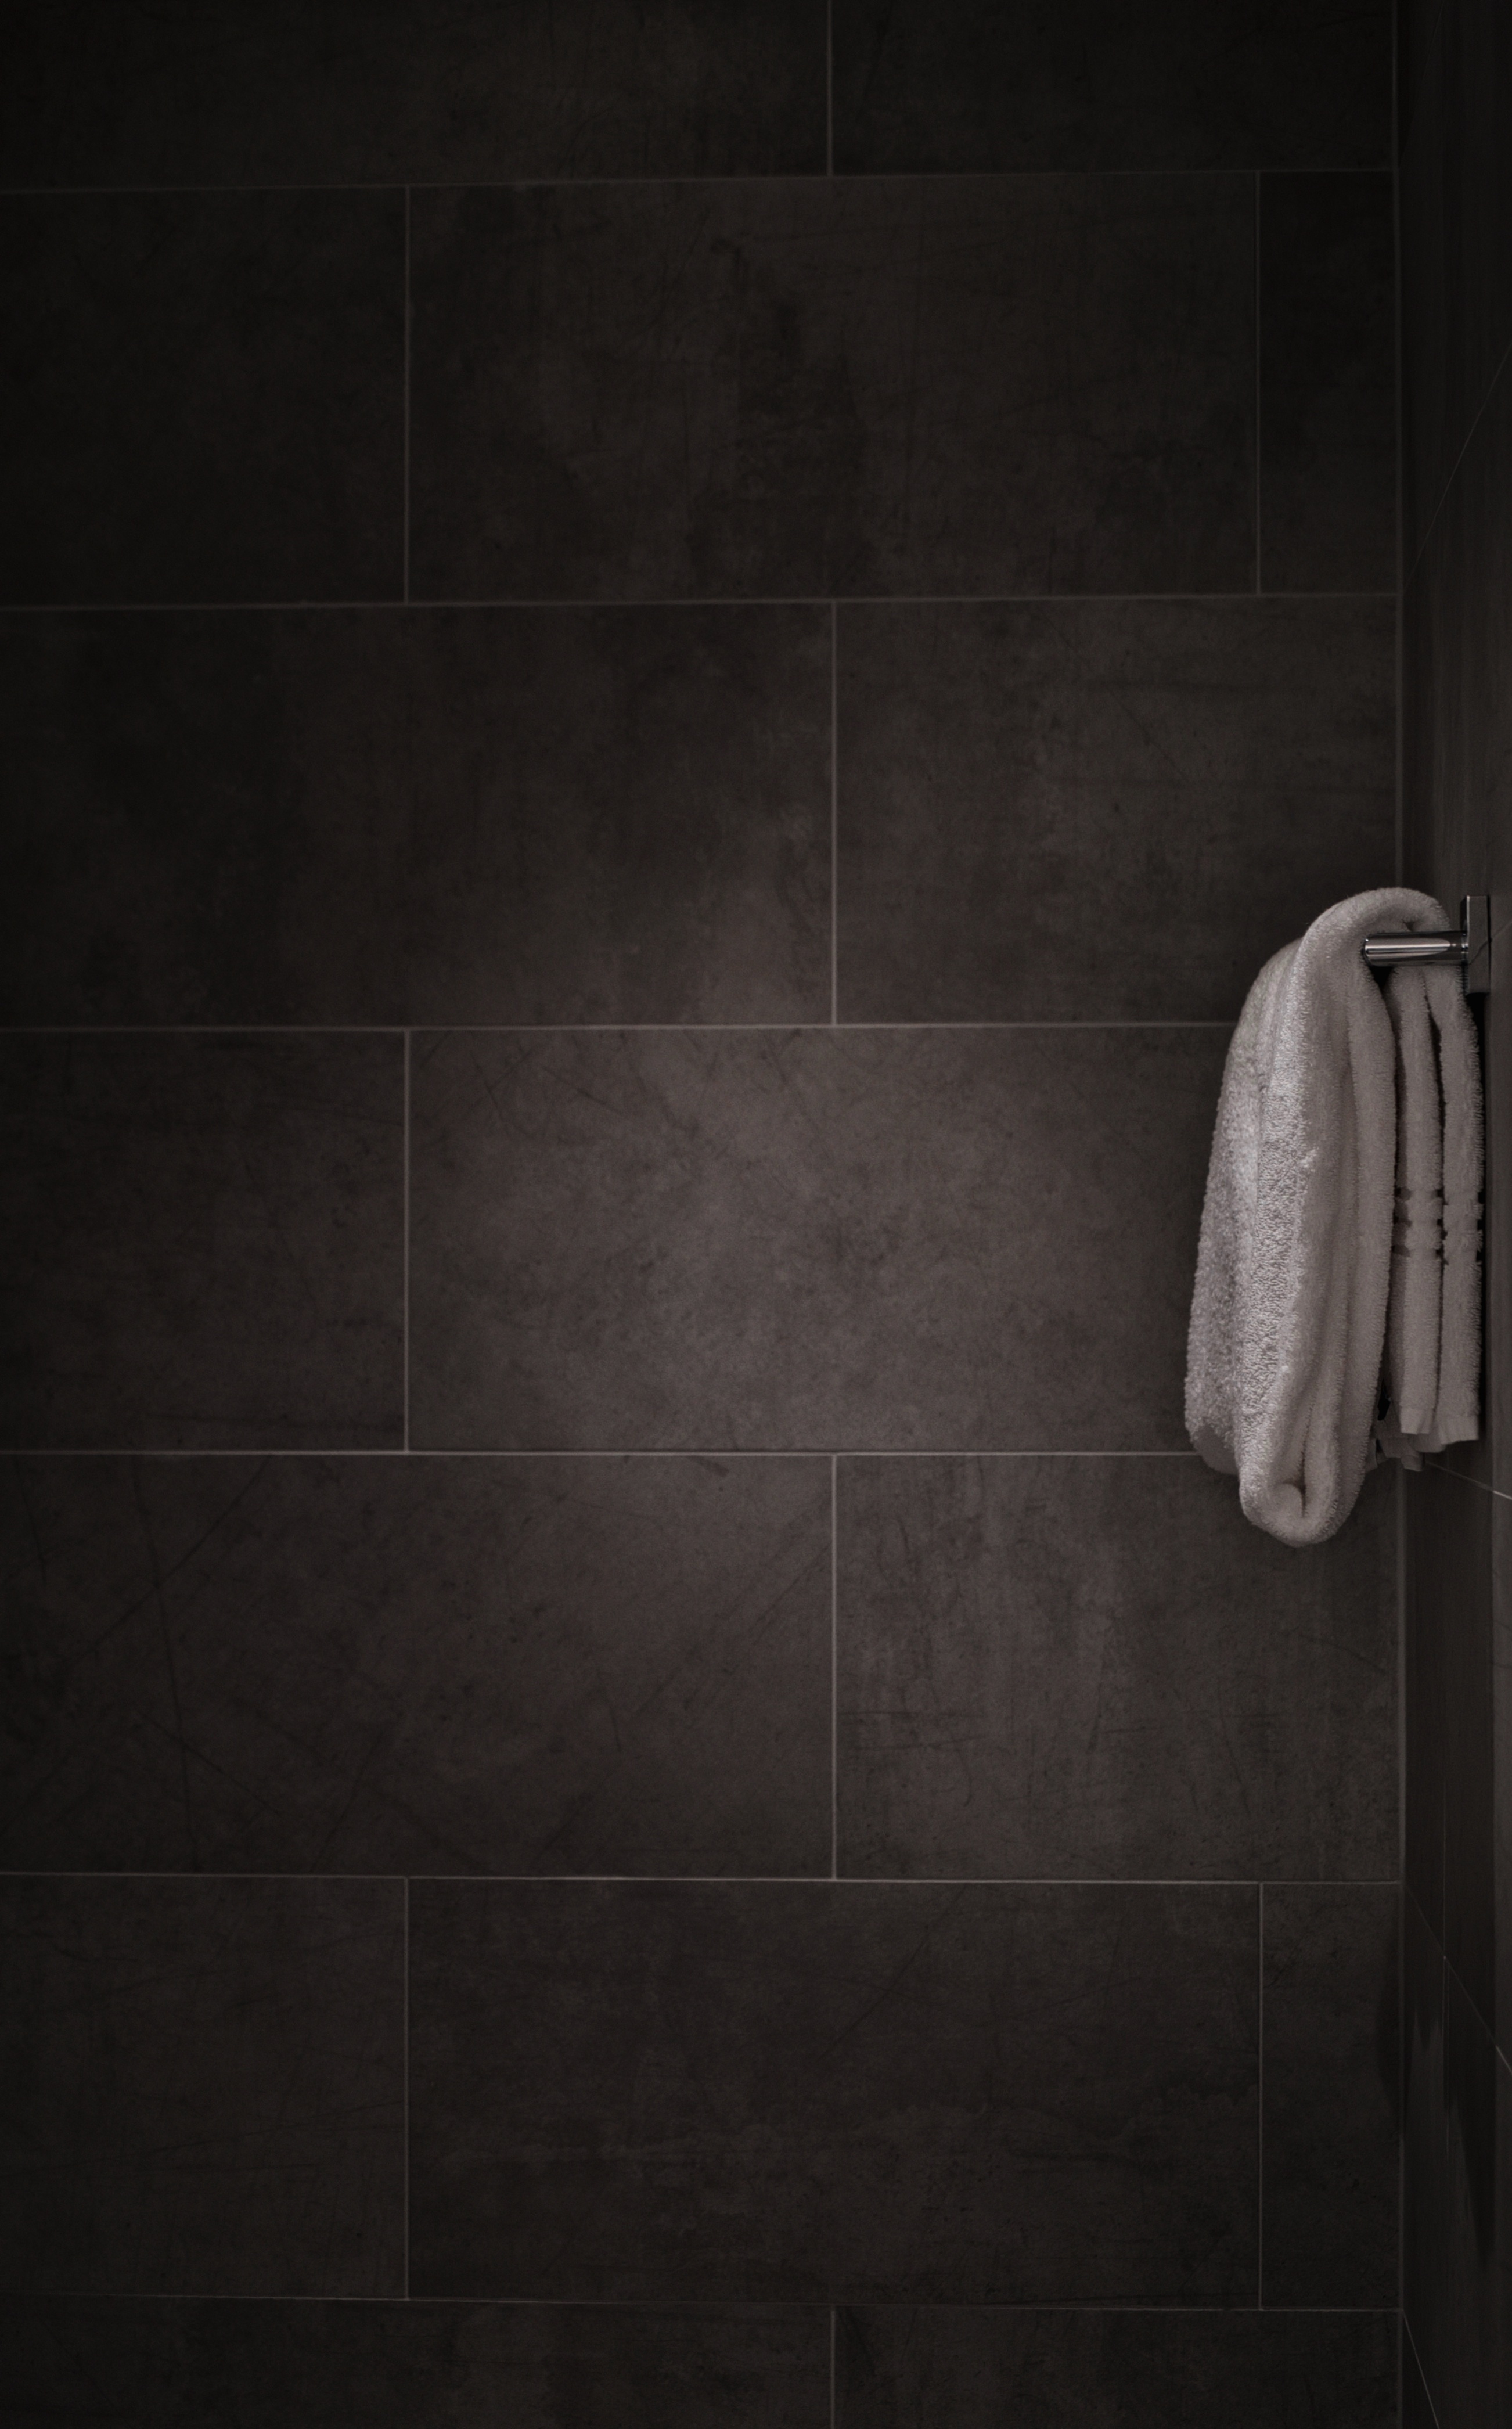
black and white, floor, wall, tile, room, towel, bathroom, towel rack, shower, flooring, plumbing fixture